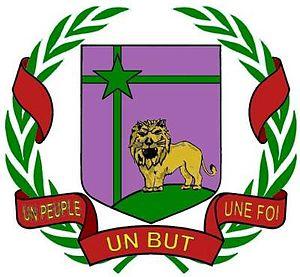
Les armoiries du Sénégal dessinées, à la demande du président Léopold Sédar Senghor, par l'héraldiste Suzanne Gauthier, ont été adoptées en 1965.